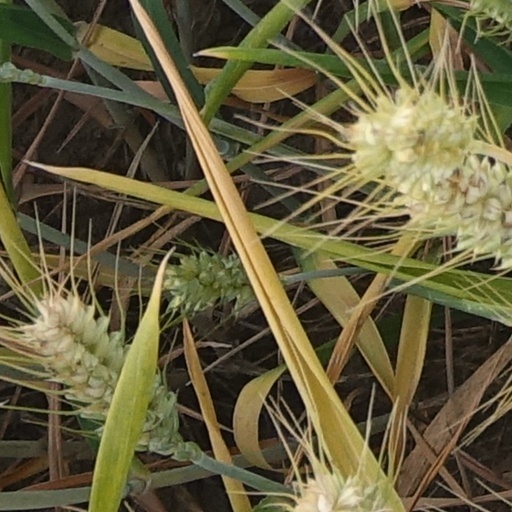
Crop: wheat